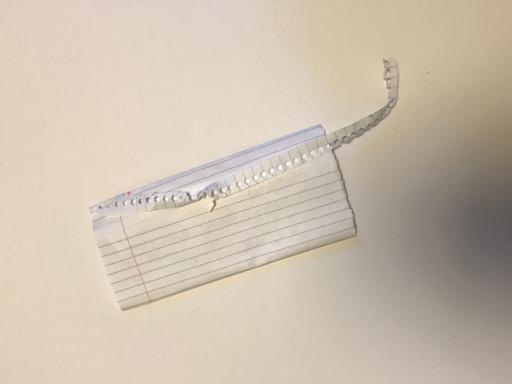
Waste category: paper